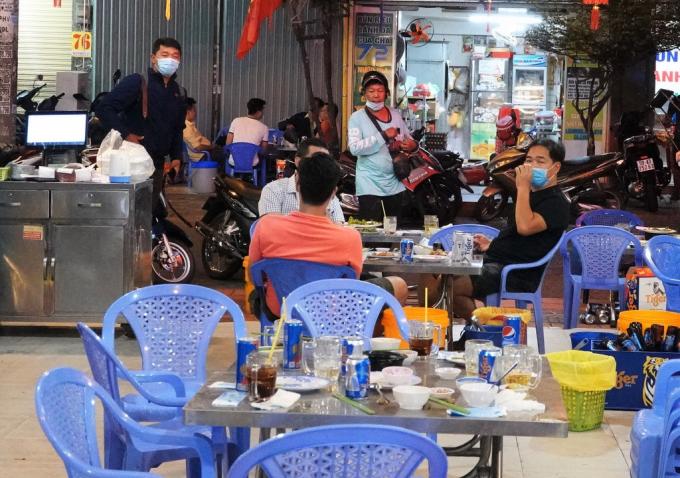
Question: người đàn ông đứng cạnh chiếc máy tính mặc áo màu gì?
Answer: áo màu đen